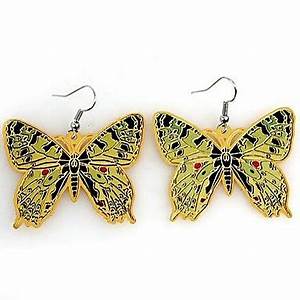
Label: farfalla